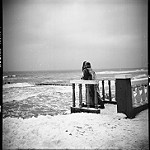
Label: B & W